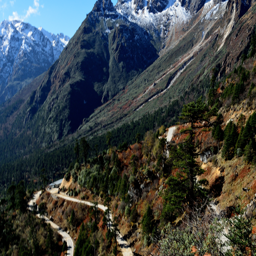
the road to zero point .